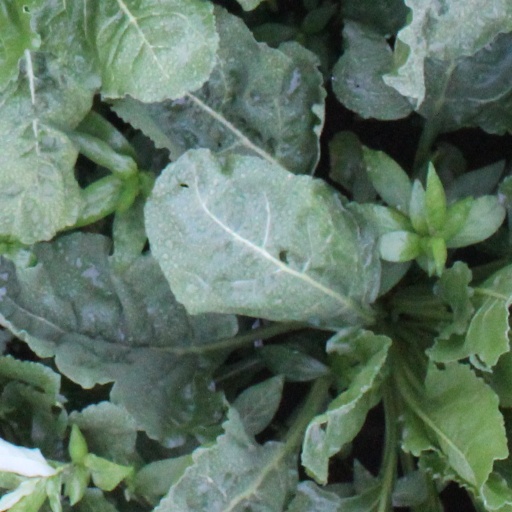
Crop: sugar beet